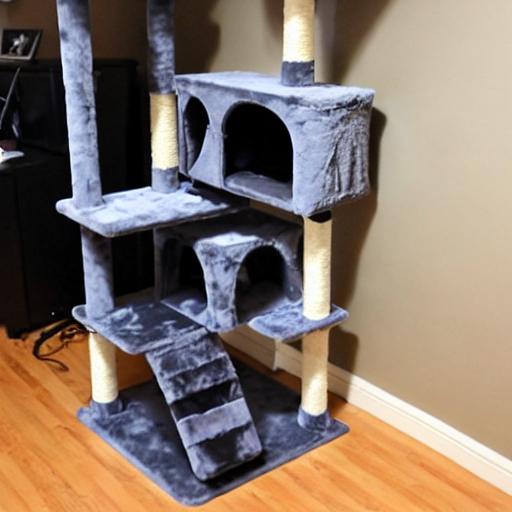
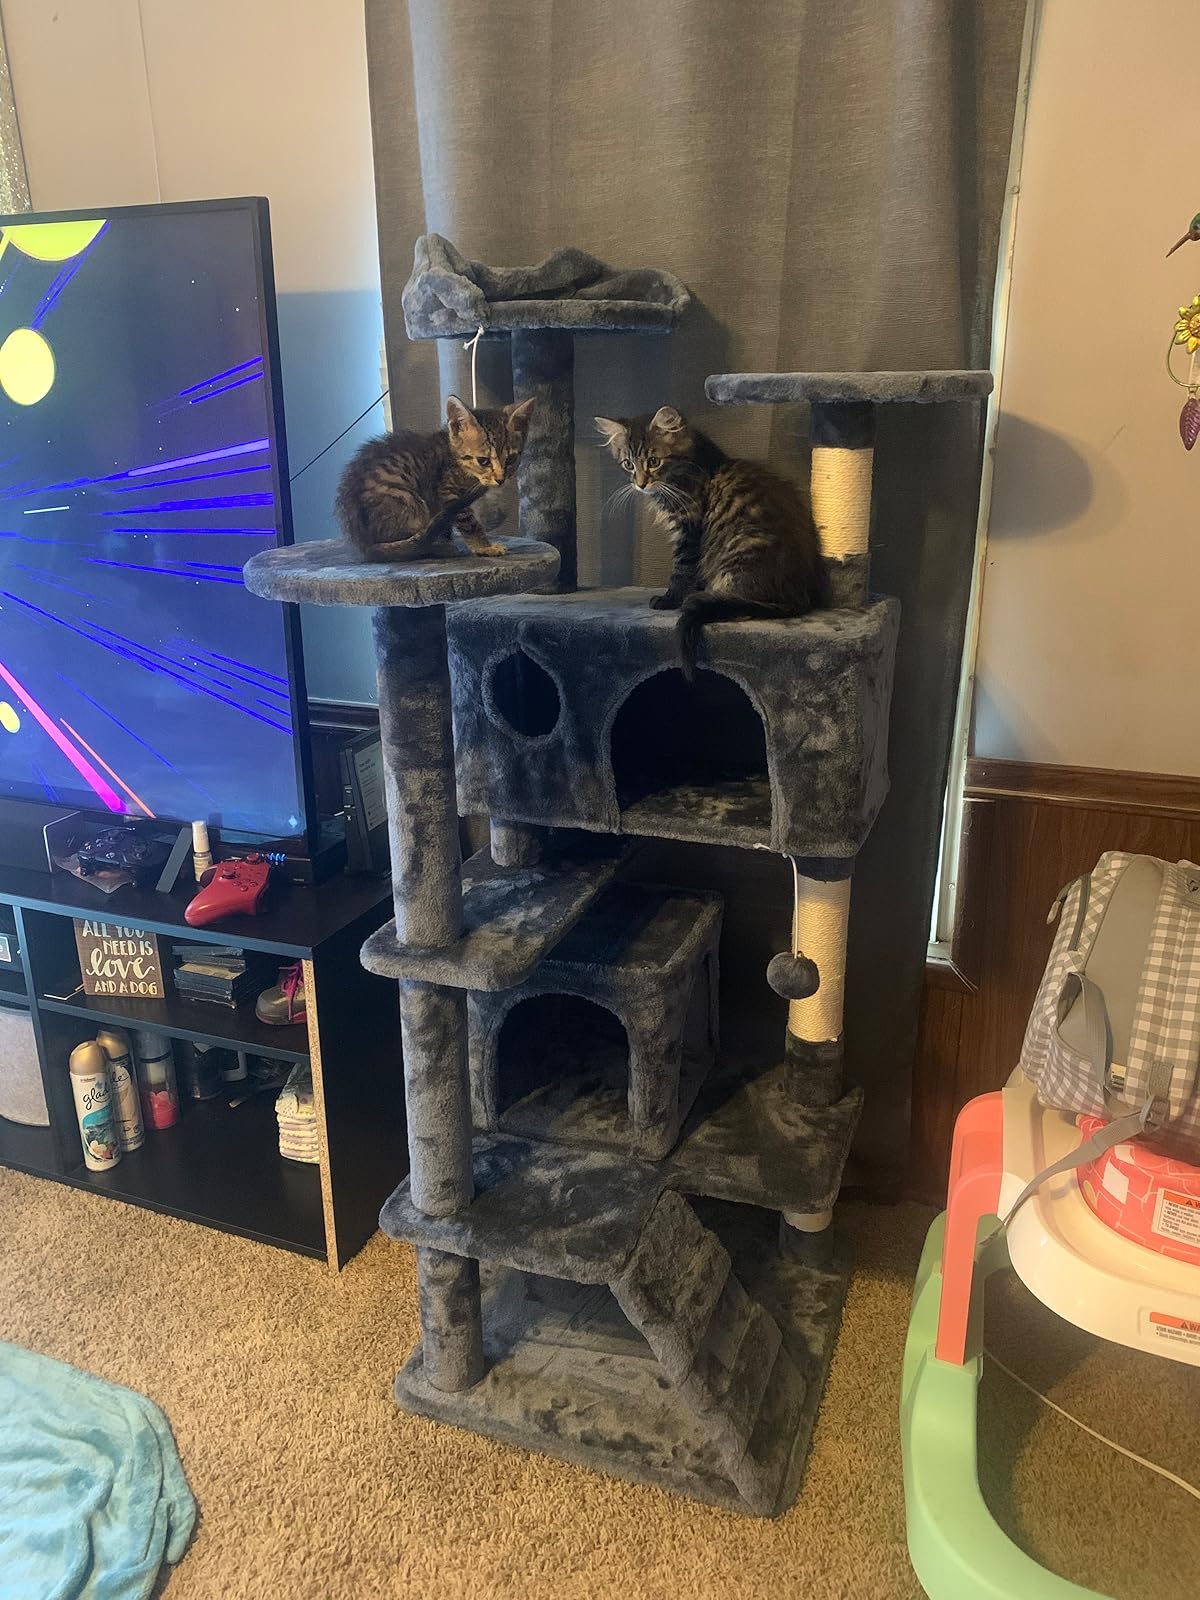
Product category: items_cat tree
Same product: no